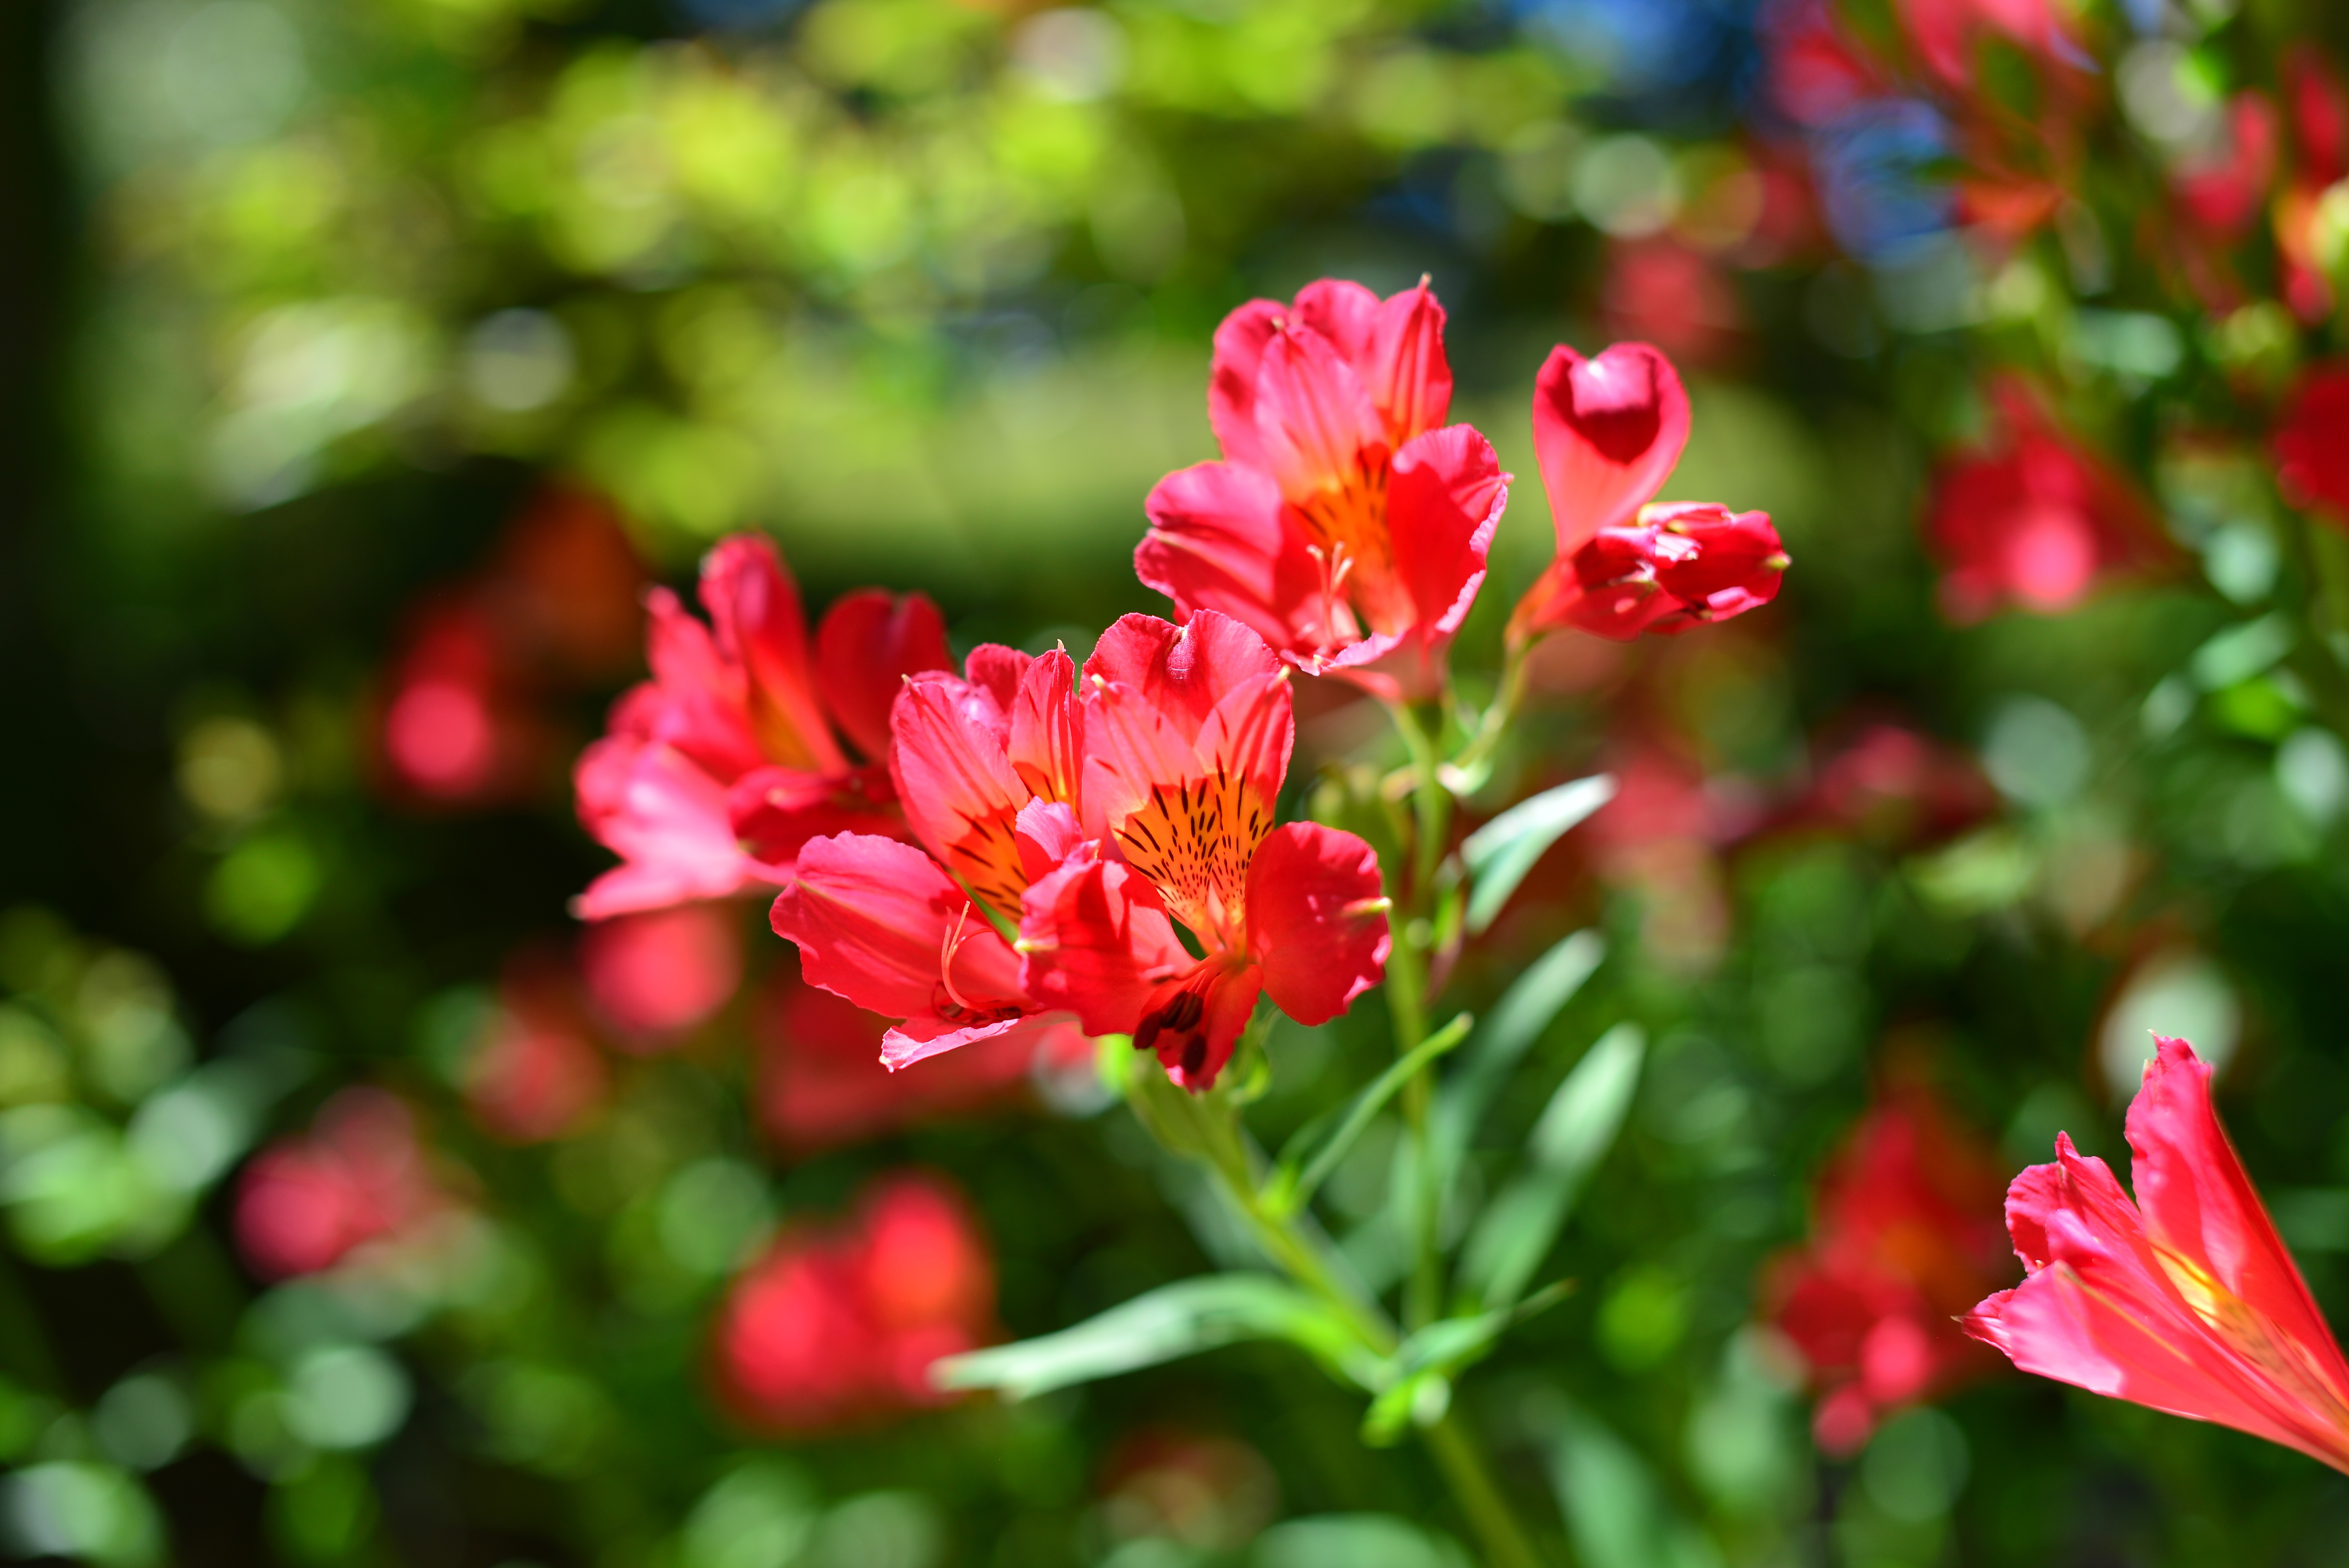
nature, blossom, plant, leaf, flower, petal, red, botany, flora, wildflower, shrub, macro photography, flowering plant, annual plant, land plant